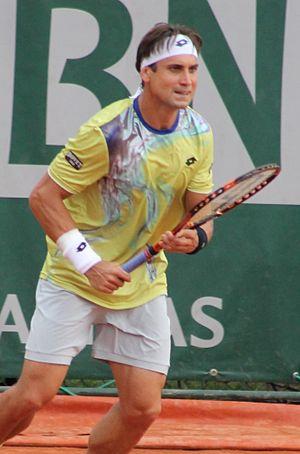
David Ferrer Ern, né le 2 avril 1982 à Jávea, est un joueur de tennis espagnol.